Jerry Manuel

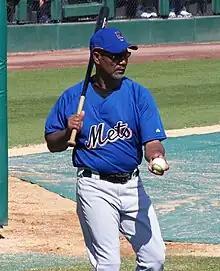
Manuel as Mets coach in 2007

Jerry Lorenzo Manuel Sr. (born December 23, 1953), nicknamed "the Sage", is an American former professional baseball second baseman, coach, and manager. As a Major League Baseball player, he played for the Detroit Tigers, Montreal Expos, and San Diego Padres. As manager, he led New York Mets and Chicago White Sox, for which he was named 2000 AL Manager of the Year. He further coached for the Expos, Mets, and Florida Marlins, with whom he won the 1997 World Series.